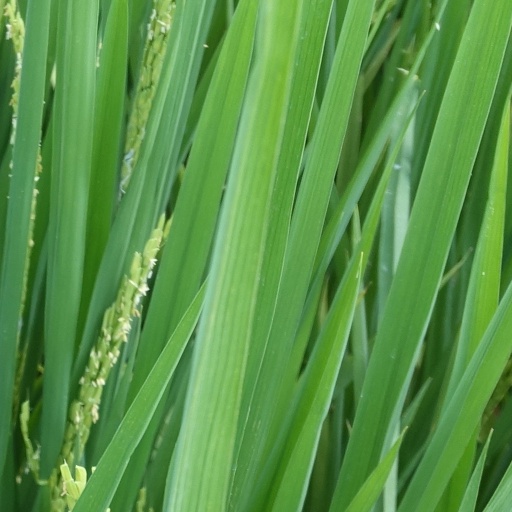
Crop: rice